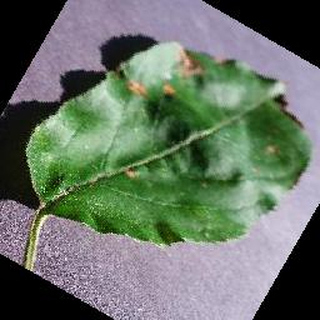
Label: apple_black_rot